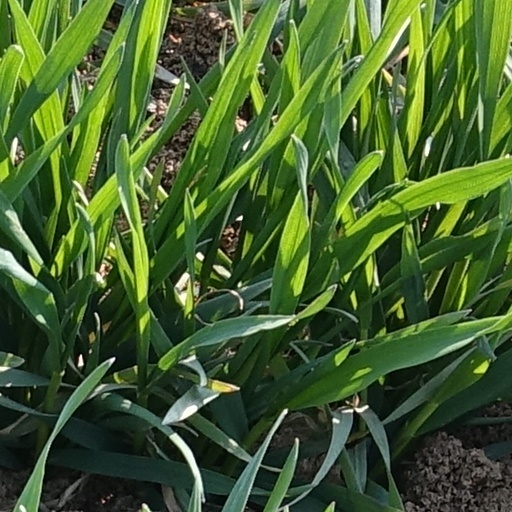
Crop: wheat